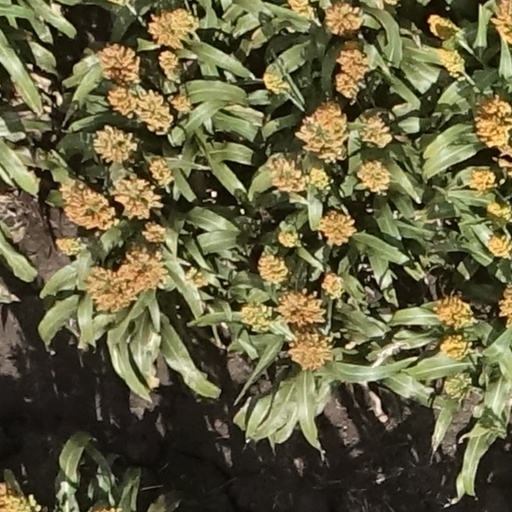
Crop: sorghum